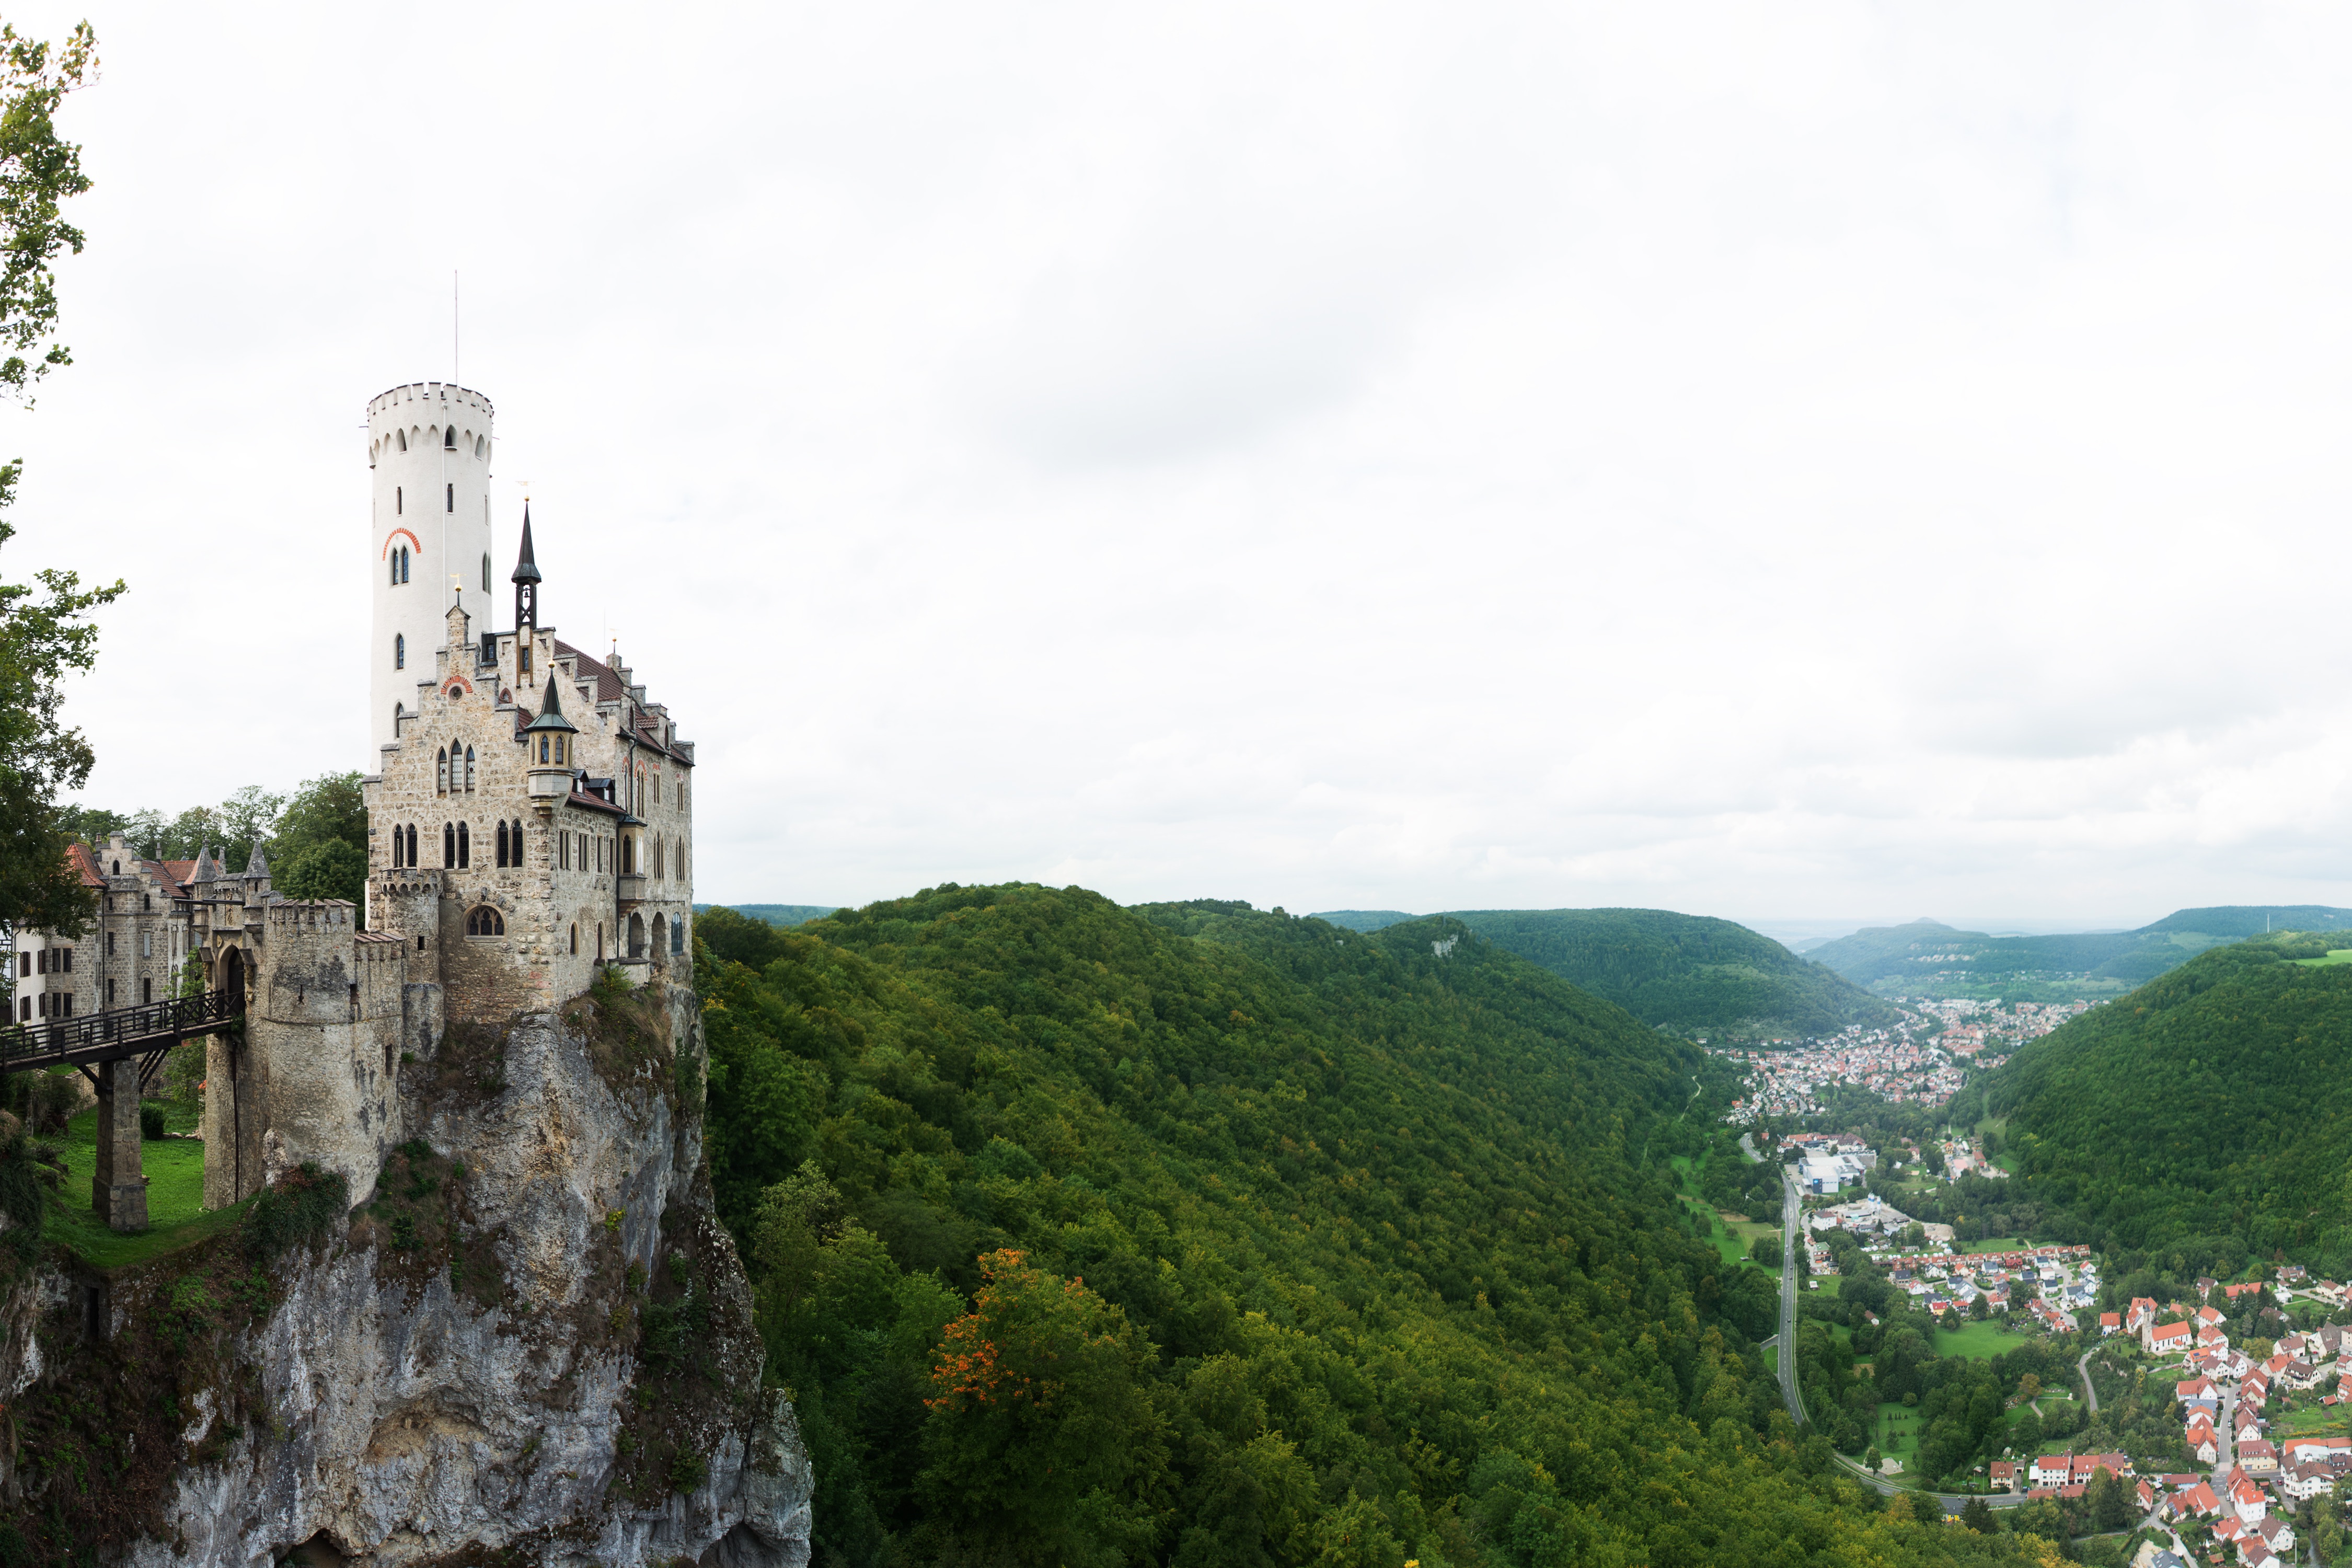
town, mountain range, castle, landmark, tourism, monastery, tours